Tadeusz Ferenc

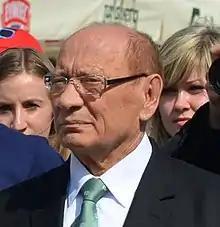
Ferenc in 2014

Tadeusz Ferenc (10 February 1940 – 27 August 2022) was a Polish economist and politician. He served as a member of Sejm from 2001 to 2002.